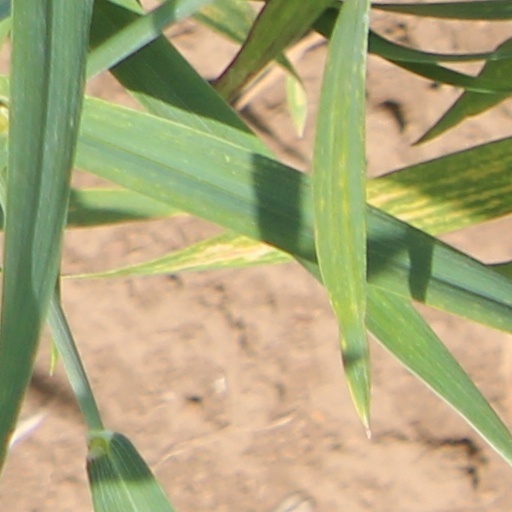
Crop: wheat